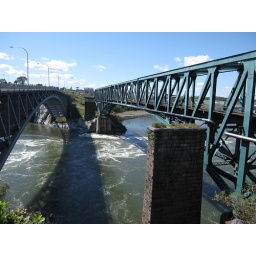
The highway bridge, a support for a former bridge, and a railroad bridge over the Saint John River.